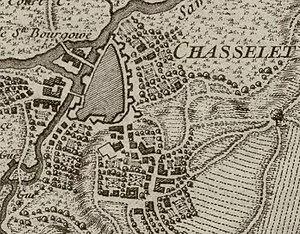
Délimitation des remparts de Châtelet.
Châtelet est une ville de Belgique située en Région wallonne dans la province de Hainaut. Depuis la fusion des communes de 1977, la ville de Châtelet regroupe Bouffioulx, Châtelet et Châtelineau. Toutefois, les identités propres à ces trois communes sont restées importantes. Il est donc fréquent d'entendre les gentilés respectifs : Buffaloniens, Châtelettain et Castelinois.